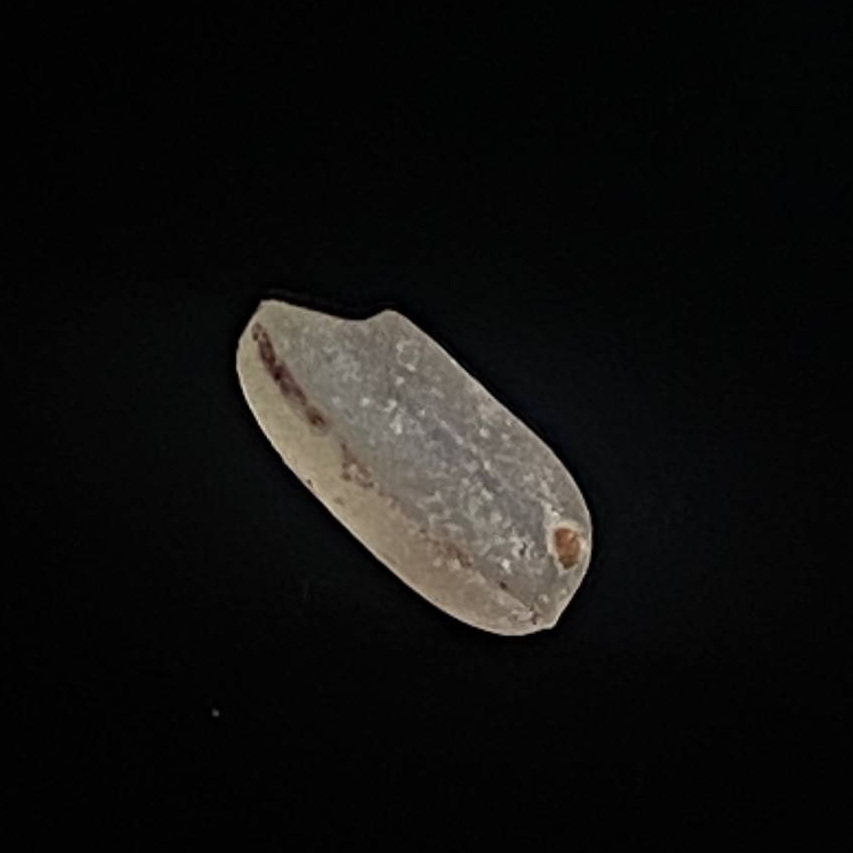
Rice variety: Amon